Bruchsal

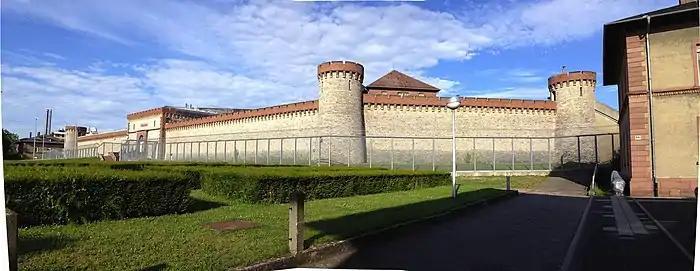
Outer west wall and main entrance panorama of Bruchsal Prison

The State Museum of Baden operates a branch in parts of the Château at Bruchsal. It features an art-historic collection and the German Music Box Museum.